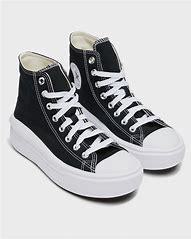
Brand: Converse
Model: Chuck Taylor All Star Platform